Lilajan River

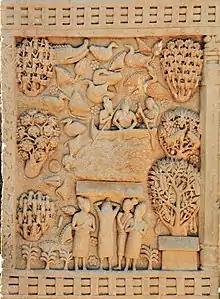
Miracle of the Buddha walking on the River Nairañjanā. The Buddha is not visible (aniconism), only represented by a path on the water, and his empty throne bottom right. Sanchi.

The Lilājan begins its journey north of Simaria in Chatra district on the Hazaribagh plateau, the western portion of which constitutes a broad watershed